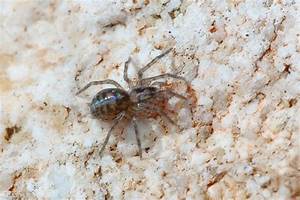
Label: spider